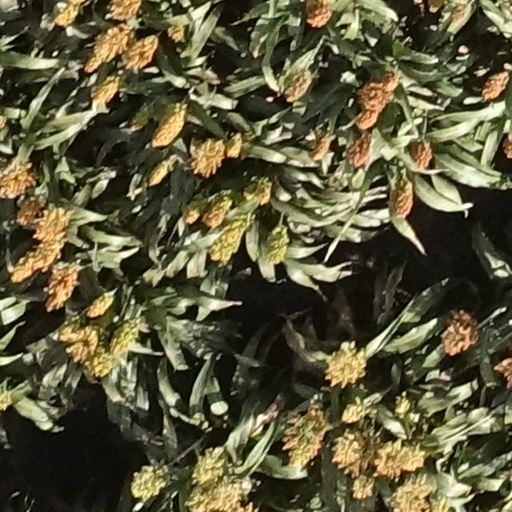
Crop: sorghum